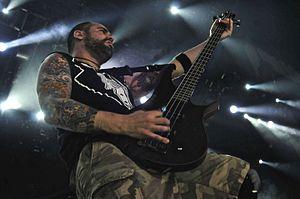
Michael « Mike D'Antonio » est connu en tant que bassiste et fondateur du groupe de metalcore Killswitch Engage qu'il a fondé avec le guitariste Adam Dutkiewicz, ancien membre de Aftershock, lors de la séparation des membres de son ancien groupe, Overcast.